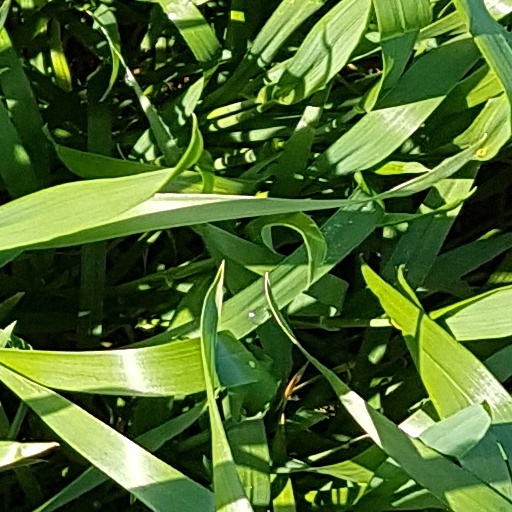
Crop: wheat